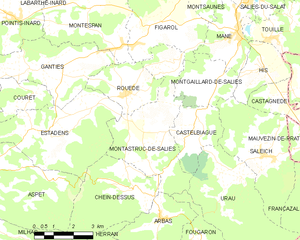
Montastruc-de-Salies est une commune française située dans le département de la Haute-Garonne en région Occitanie.